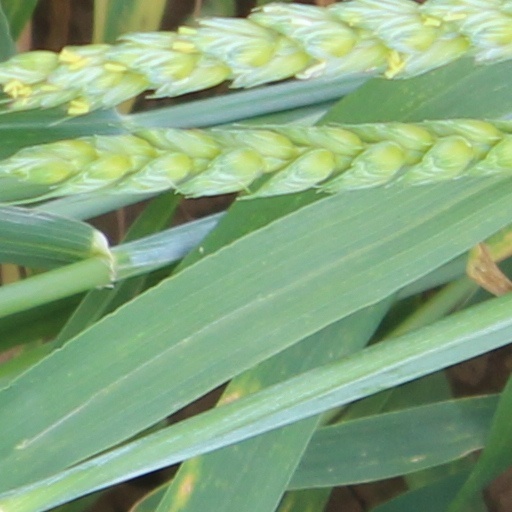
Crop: wheat